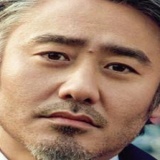
diễn viên Ngô Tú Ba